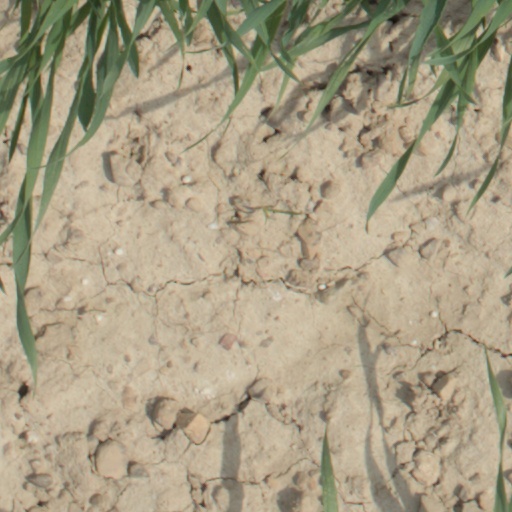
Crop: wheat